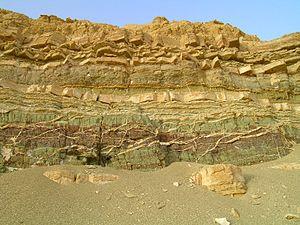
La géologie est la science dont le principal objet d'étude est la Terre, et plus particulièrement la lithosphère. Discipline majeure des sciences de la Terre, elle se base en premier lieu sur l'observation, puis établit des hypothèses permettant d'expliquer l'agencement des roches et des structures les affectant afin d'en reconstituer l'histoire et les processus en jeu. Le terme « géologie » désigne également l'ensemble des caractéristiques géologiques d'une région, et s'étend à l'étude des astres.